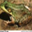
Label: frog